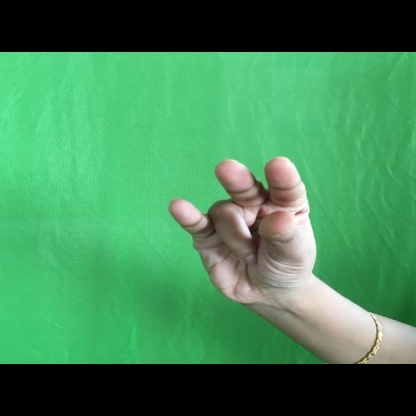
Mudra: Kangulam